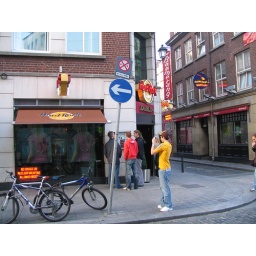
Brian liked the sign in the window